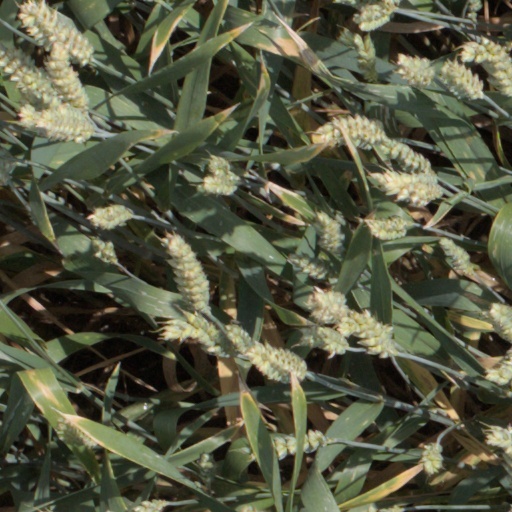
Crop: wheat